Trey Yingst

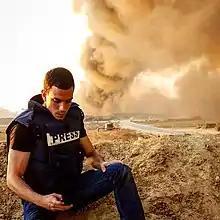
Yingst in the field

Trey Yingst (born 1993) is an American journalist who serves as the chief foreign correspondent for Fox News based in Jerusalem. Yingst has reported from the Gaza Strip and around the Middle East, appearing on Fox News programs.